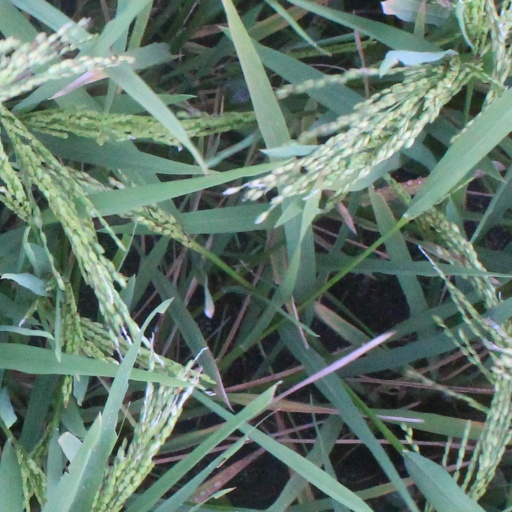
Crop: rice